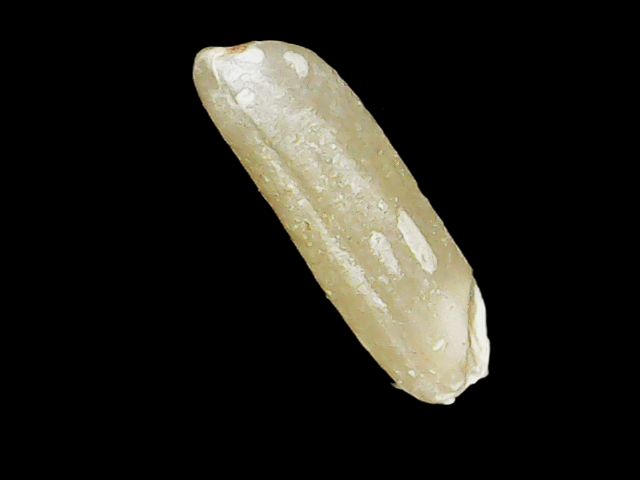
Rice variety: Binadhan16